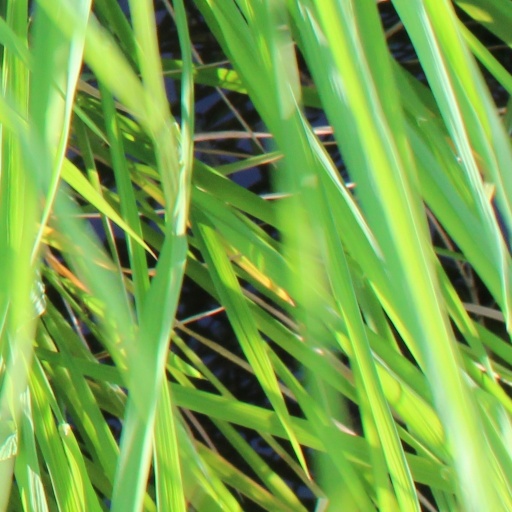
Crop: rice